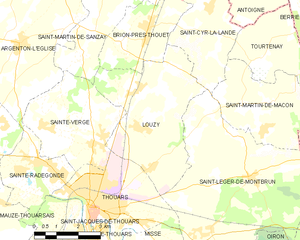
Carte des communes françaises Louzy